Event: Nepal Earthquake
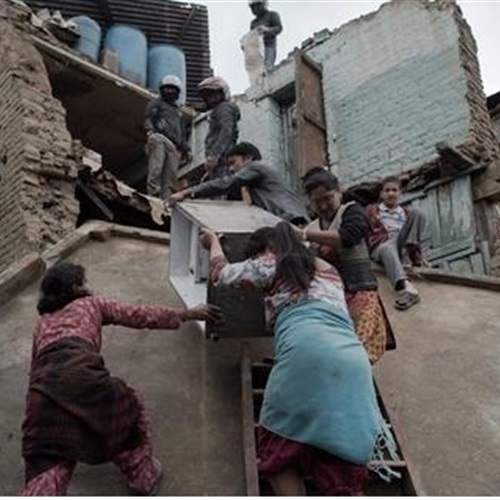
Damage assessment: damage